Senusret II

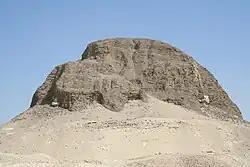
The pyramid of Senusret II at El-Lahun

The Faiyum Oasis, a region in Middle Egypt, has been inhabited by humans for more than 8000 years. It became an important centre in Egypt during the Middle Kingdom. Throughout the period, rulers undertook developmental projects turning Faiyum into an agricultural, religious, and resort-like centre. The oasis was located south-west of Memphis offering arable land centred around Lake Moeris, a natural body of water.